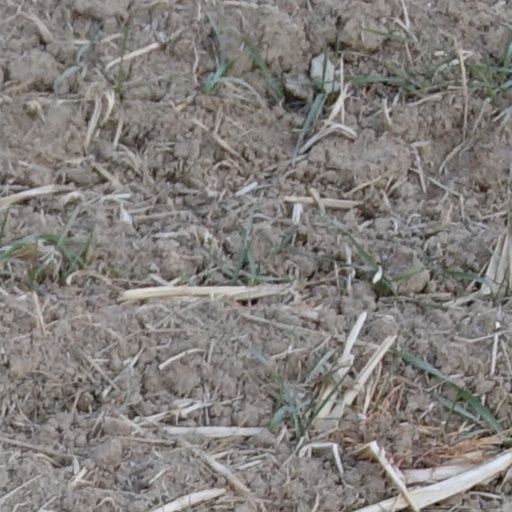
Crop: wheat